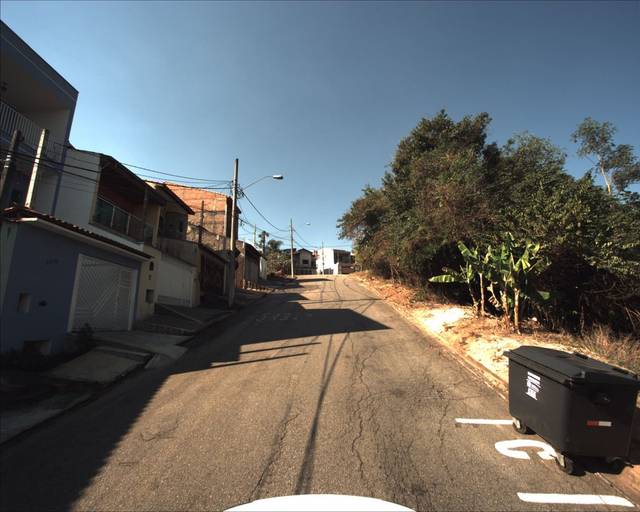
Region: Brazil
Coordinates: -23.5, -47.426